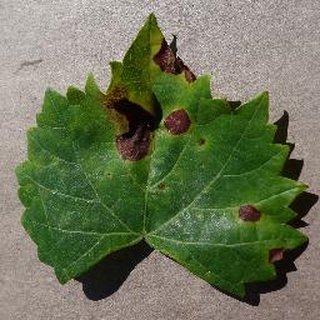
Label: grape_black_rot